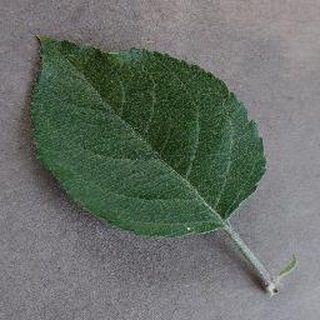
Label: healthy_apple